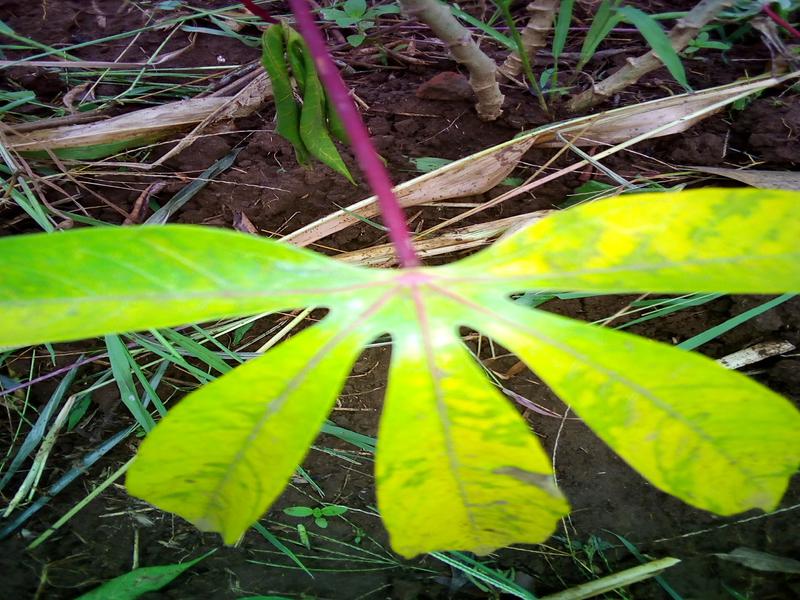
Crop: cassava
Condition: brown_streak_disease